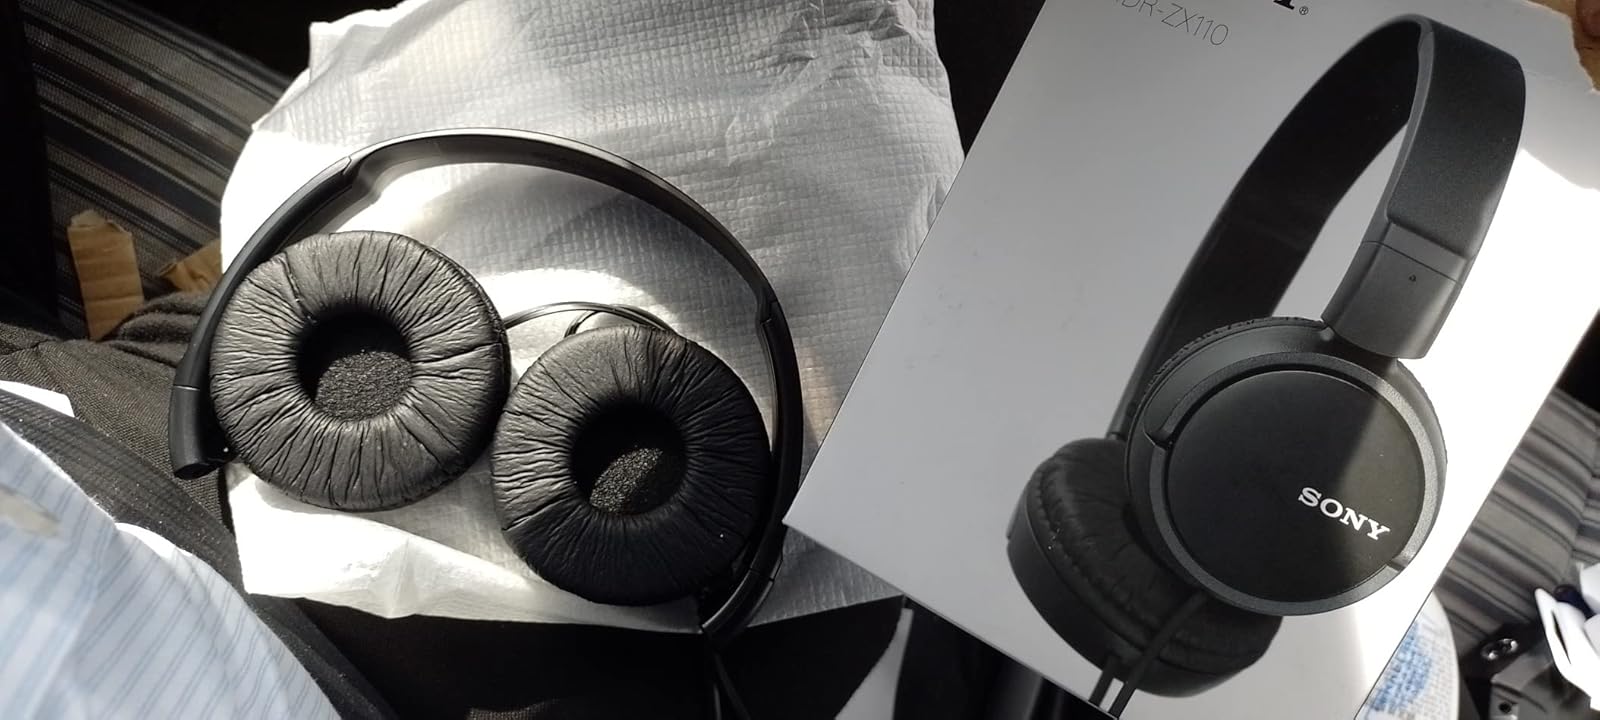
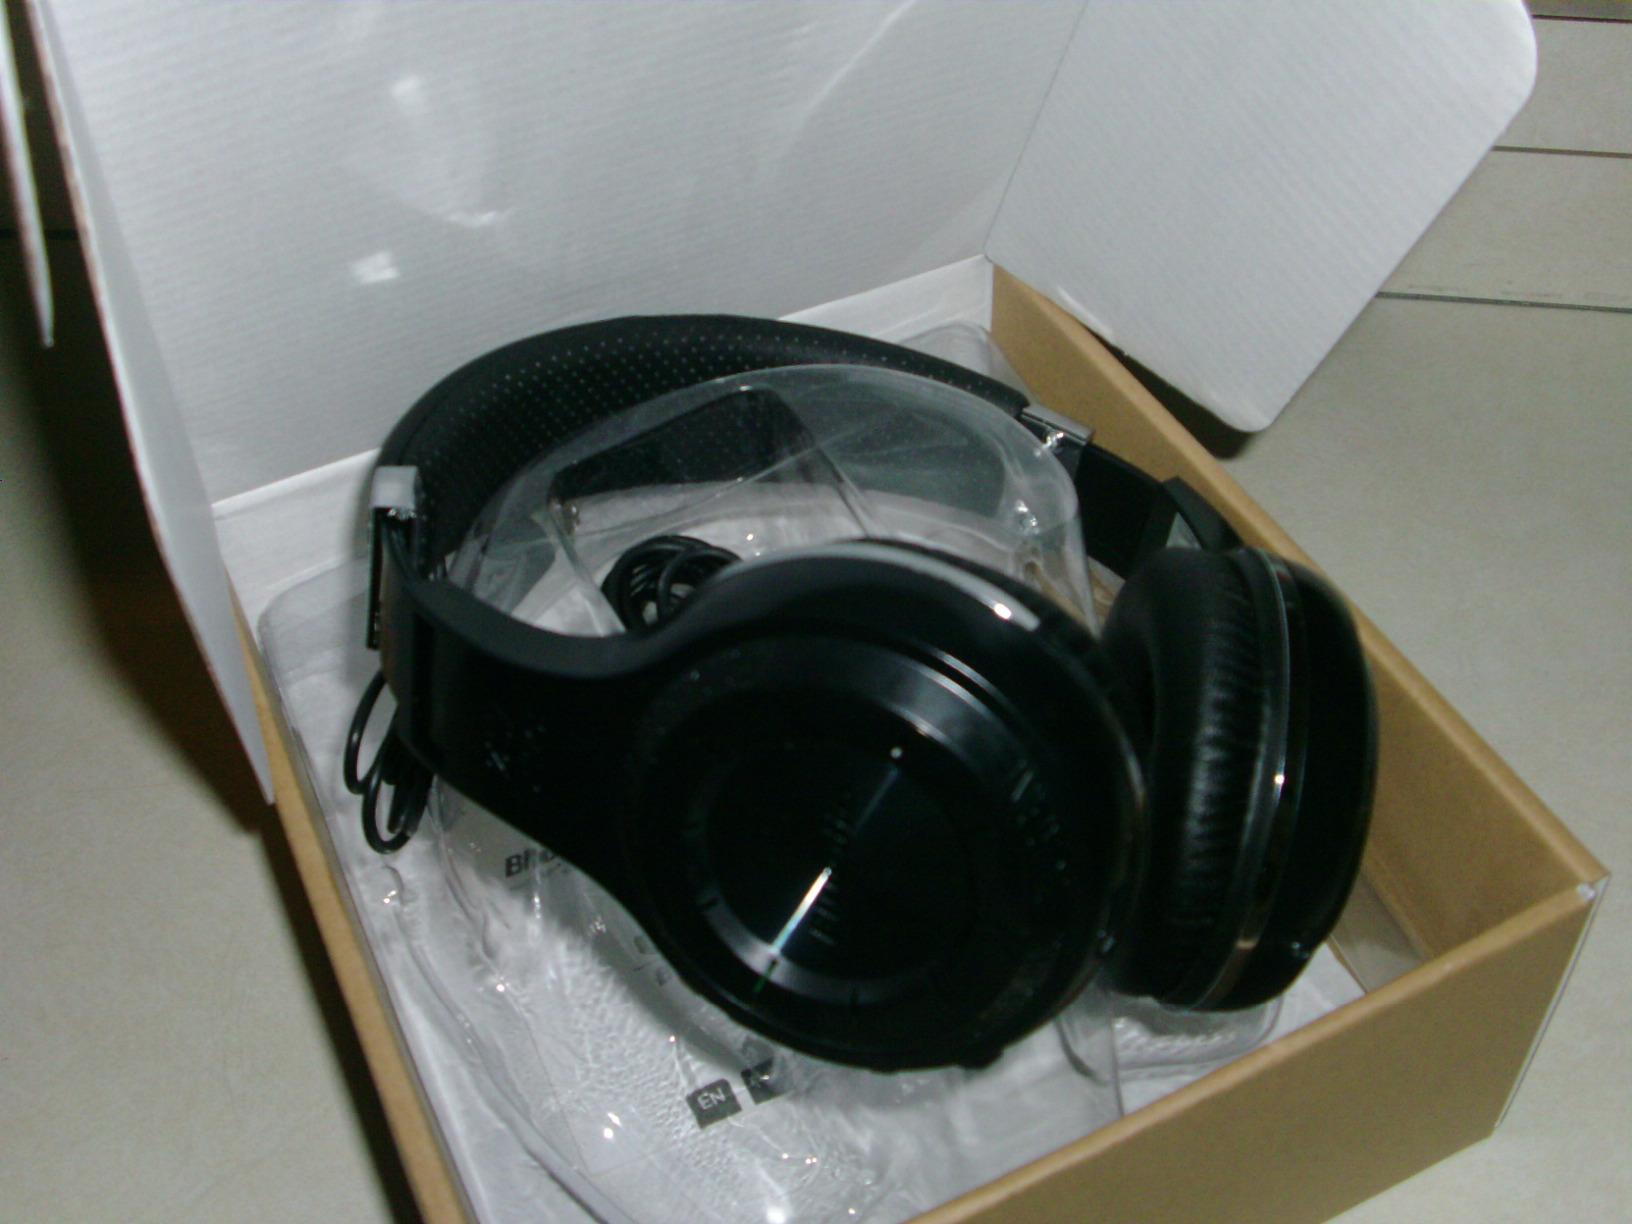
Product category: headphones
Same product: no